Korie Robertson

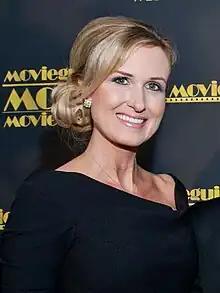
Robertson in 2015

Korie Howard Robertson (born October 24, 1973) is a reality television star on the A&E show "Duck Dynasty".